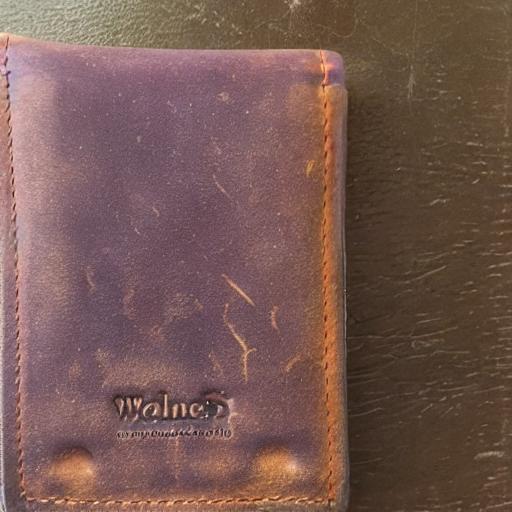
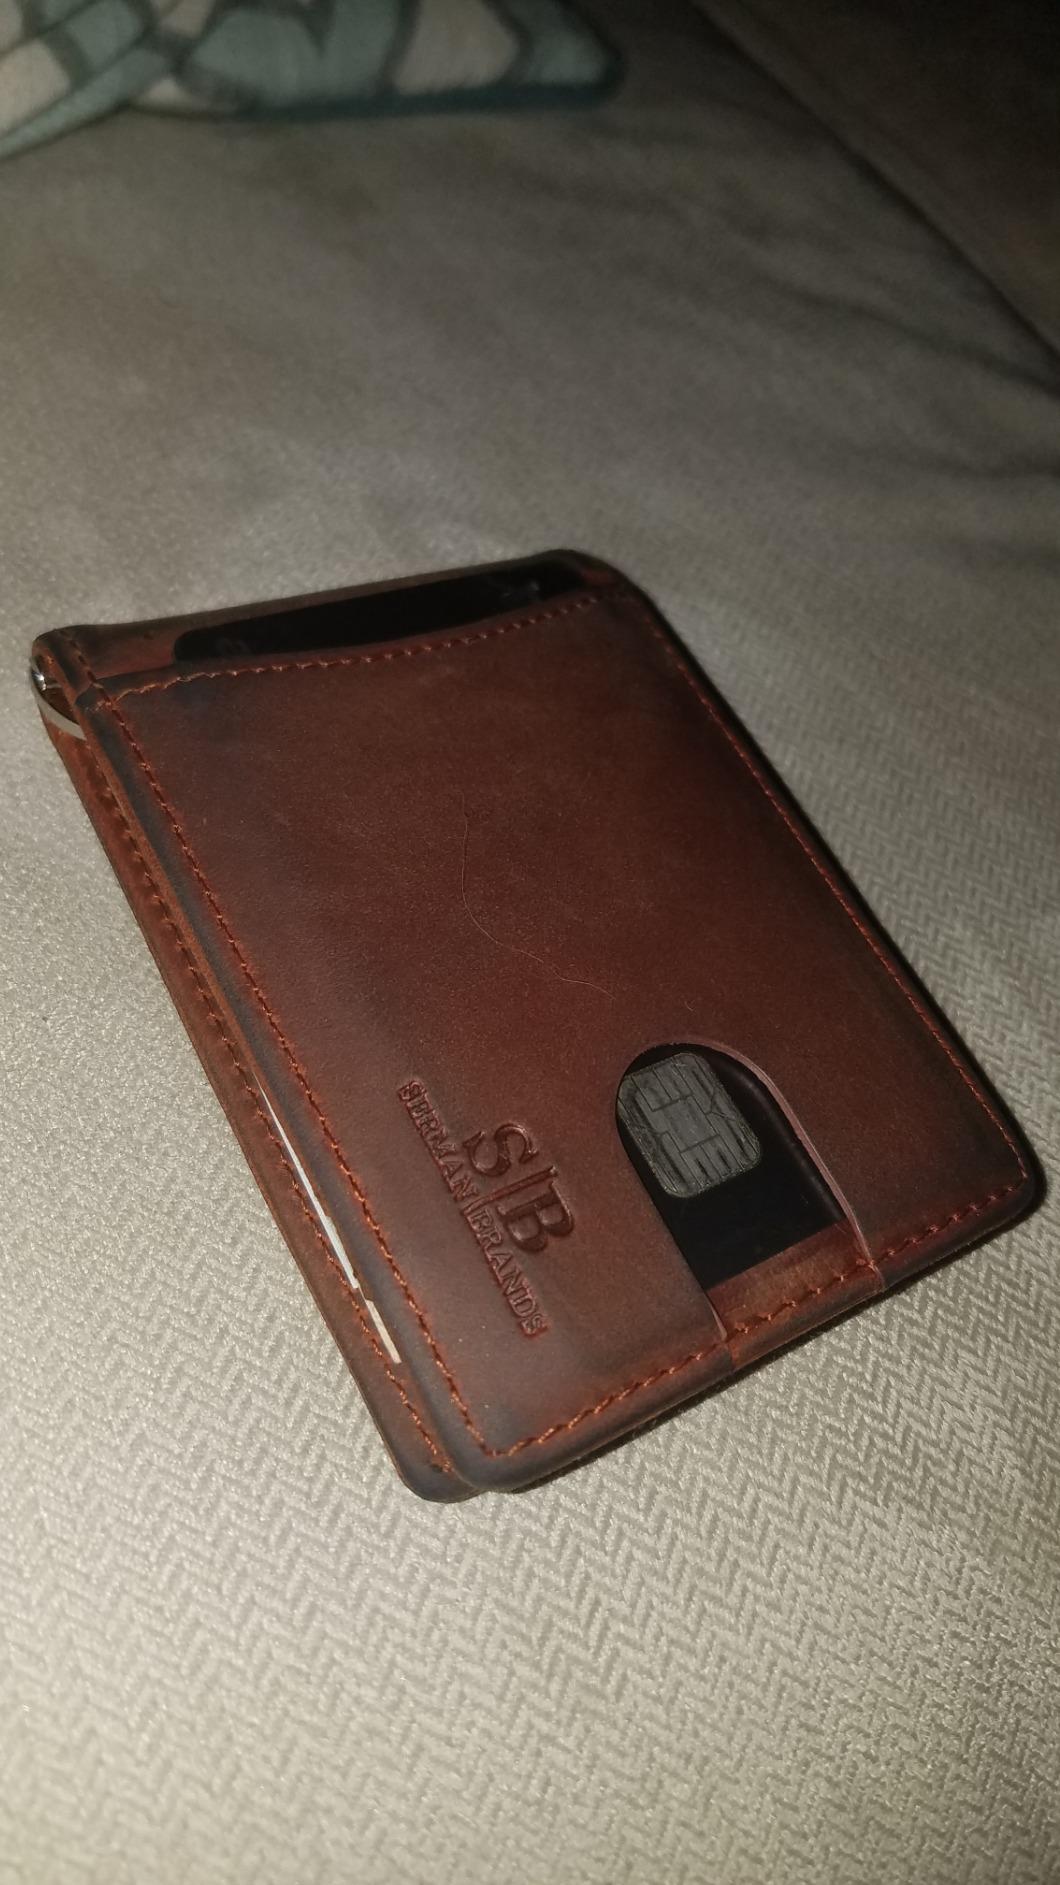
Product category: accessories_wallet
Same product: no